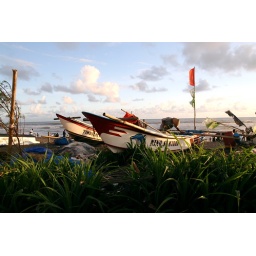
Fishing boats wait at this beach outside Yogyakarta in Central Java.